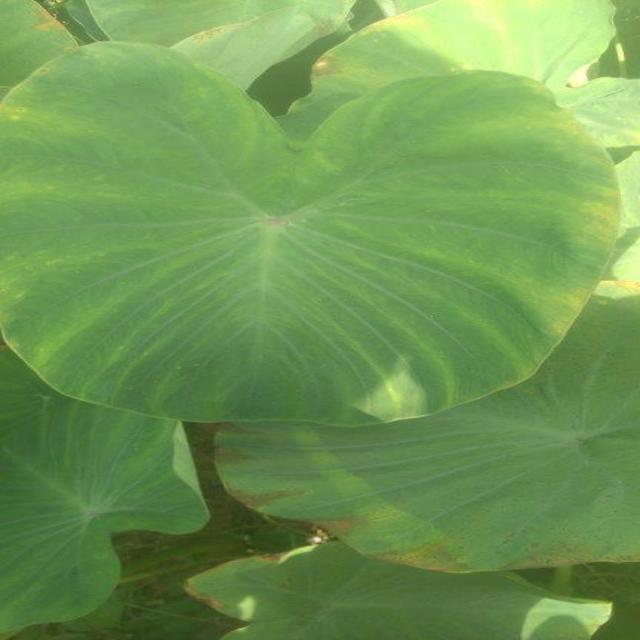
Label: Healthy